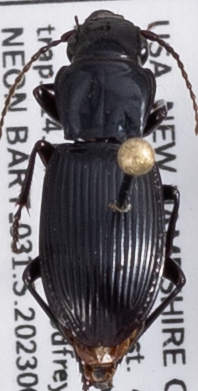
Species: Pterostichus rostratus
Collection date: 2023-06-14
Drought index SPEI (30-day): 0.8
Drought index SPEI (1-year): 0.39
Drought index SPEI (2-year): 0.1